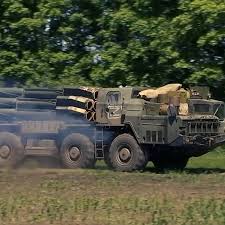
Label: Self Propelled Artillery